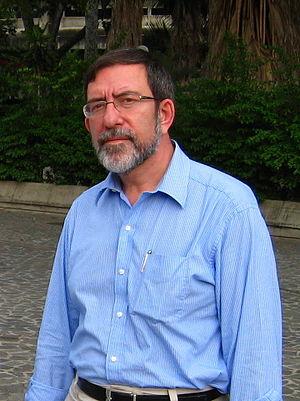
Filip Dimitrov Dimitrov, né le 31 mars 1955 à Sofia, est un diplomate et homme politique bulgare. Il fut premier ministre de Bulgarie de novembre 1991 à décembre 1992.